Ancient Greece

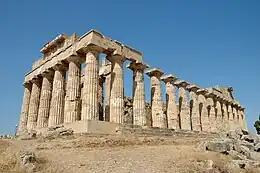
The Temple of Hera at Selinunte, Sicily

Ancient Greek philosophy focused on the role of reason and inquiry. In many ways, it had an important influence on modern philosophy, as well as modern science. Clear unbroken lines of influence lead from ancient Greek and Hellenistic philosophers, to medieval Muslim philosophers and Islamic scientists, to the European Renaissance and Enlightenment, to the secular sciences of the modern day.